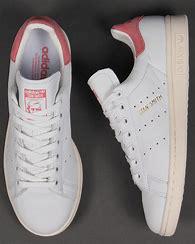
Brand: Adidas
Model: Stan Smith